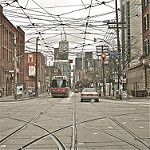
Scene: Outdoor